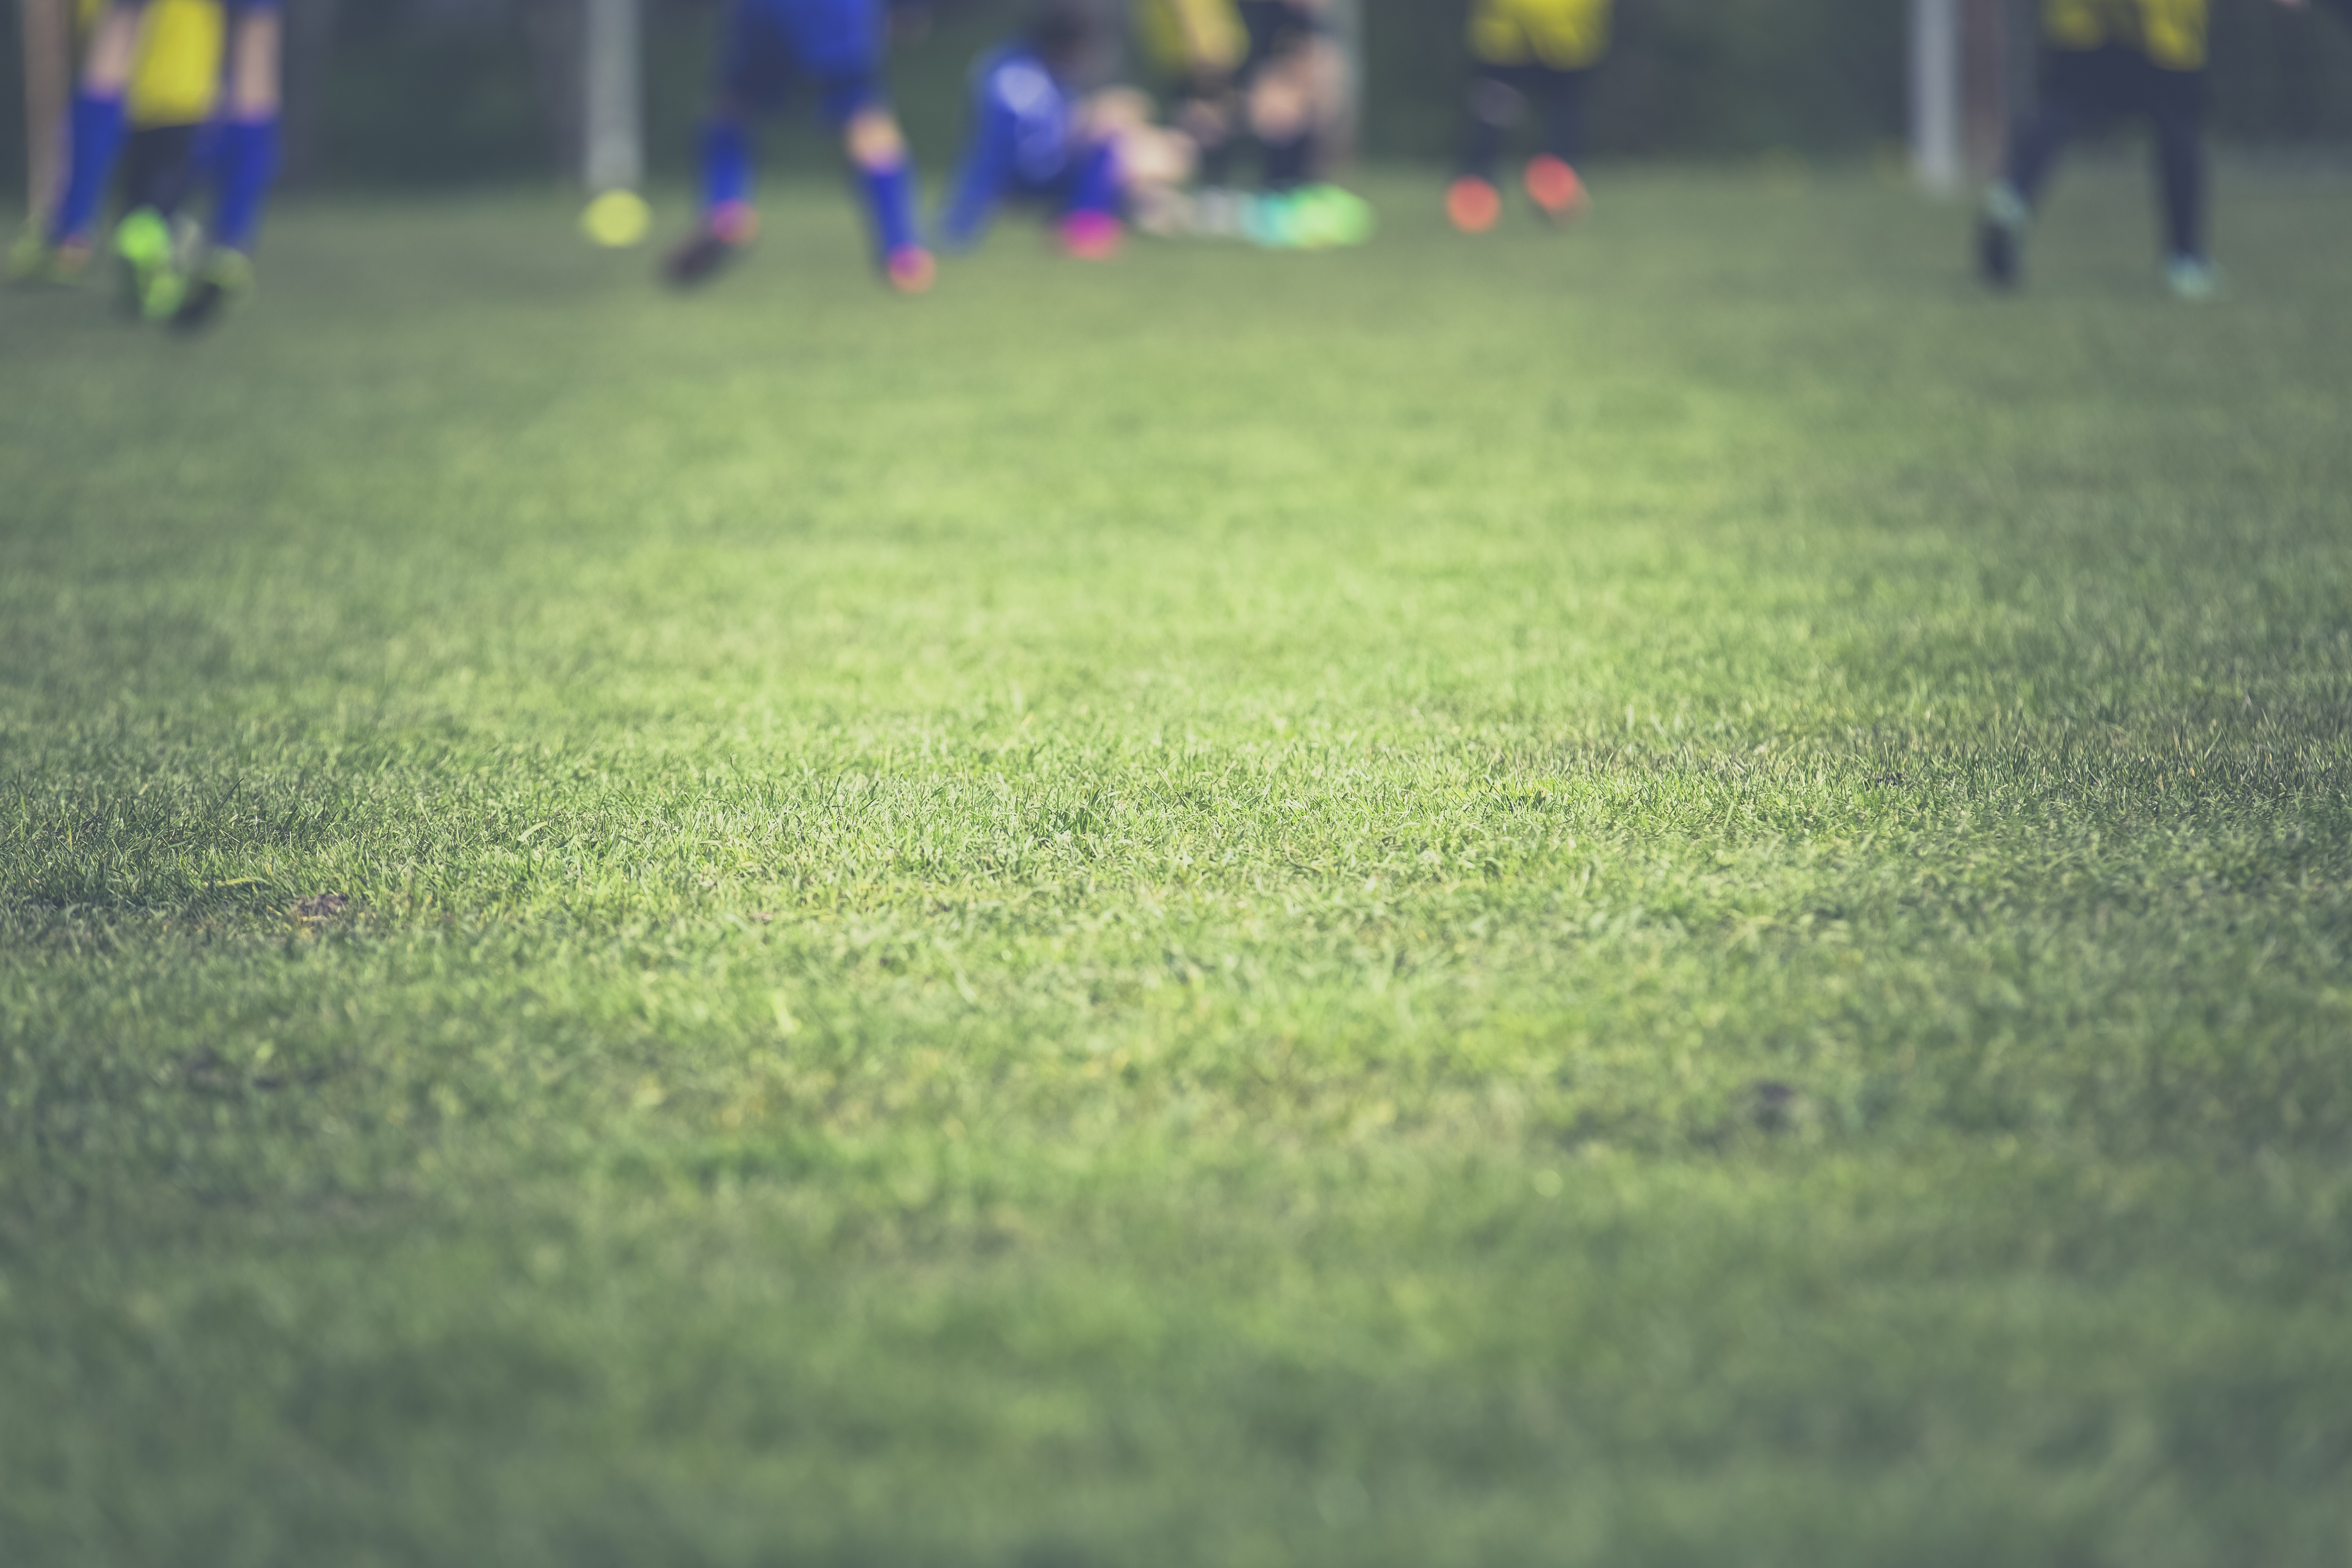
grass, plant, sport, field, lawn, meadow, play, sunlight, leaf, flower, green, football, stadium, football pitch, ball, rush, jersey, flooring, football player, kick off, footballers, grass family, sport venue